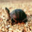
Label: turtle